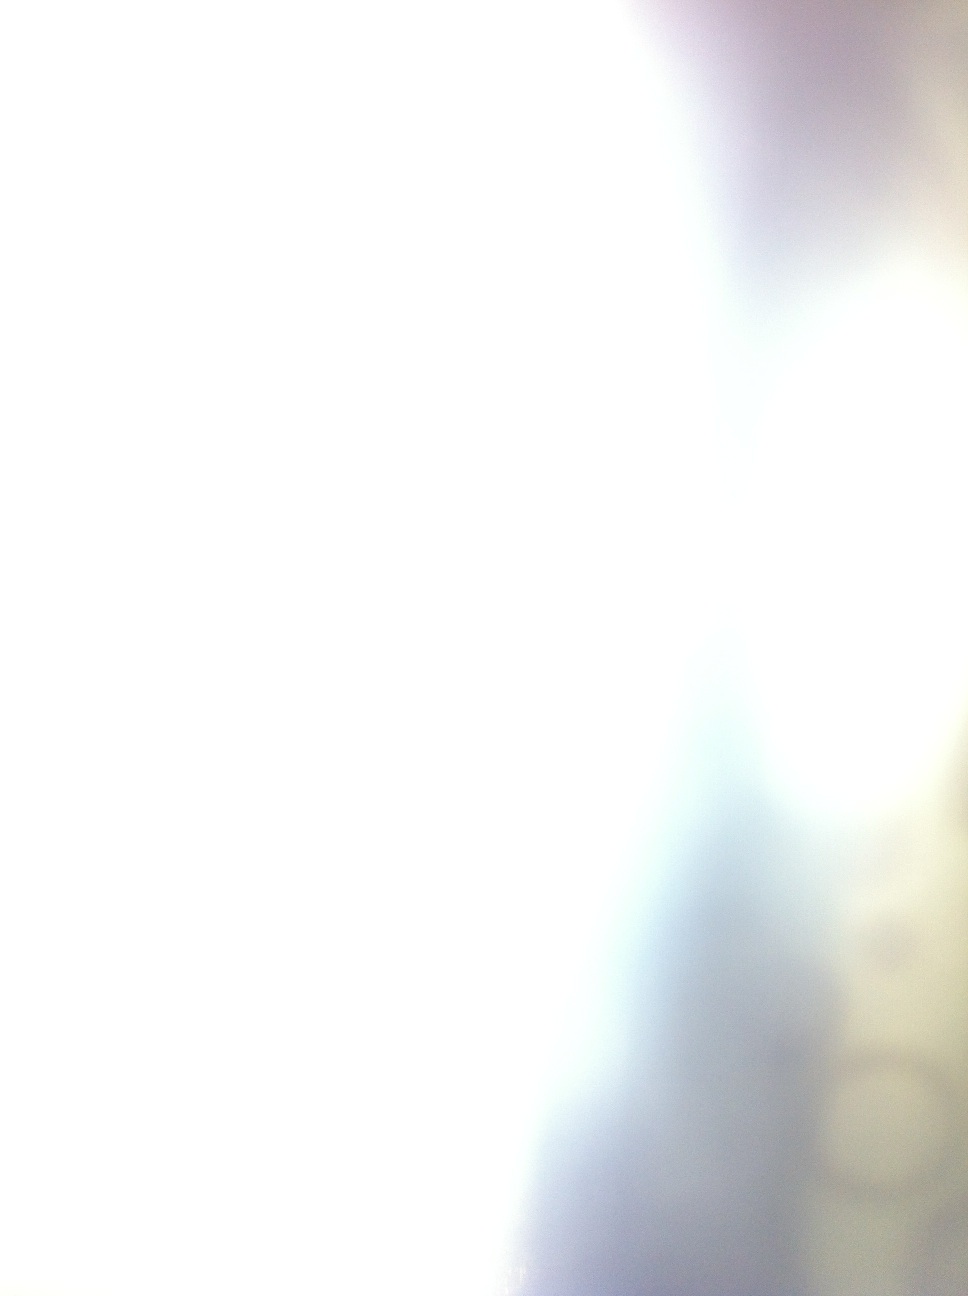Question: What is this?
Answer: unanswerable